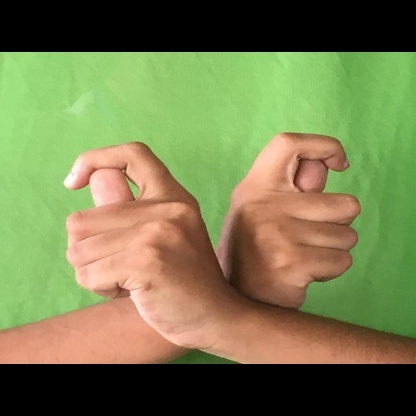
Mudra: Berunda